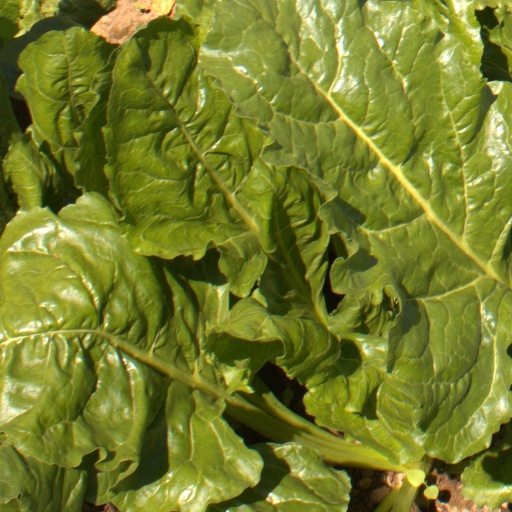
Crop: sugar beet